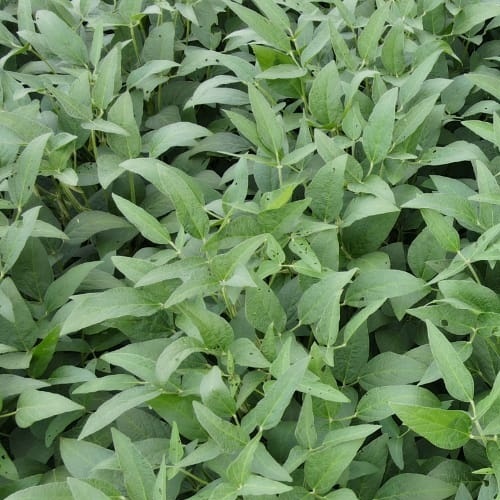
Label: Diabrotica_speciosa